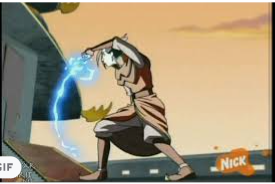
Portrait style: Cartoon Portrait